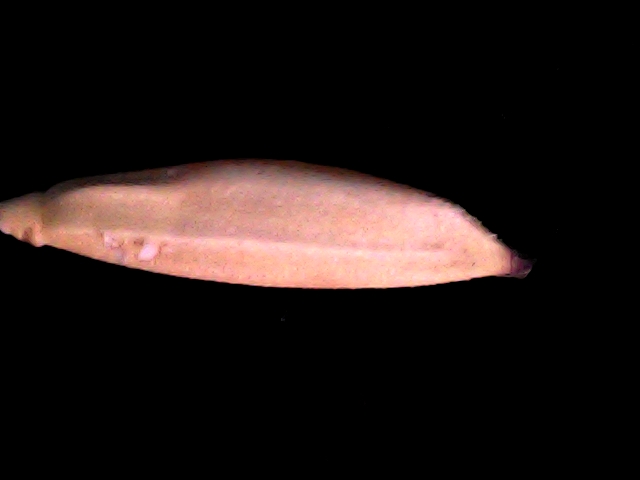
Rice variety: BD70